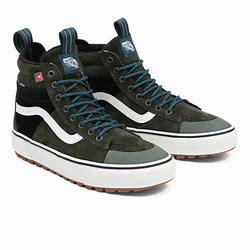
Brand: Vans
Model: SK8 Hi MTE